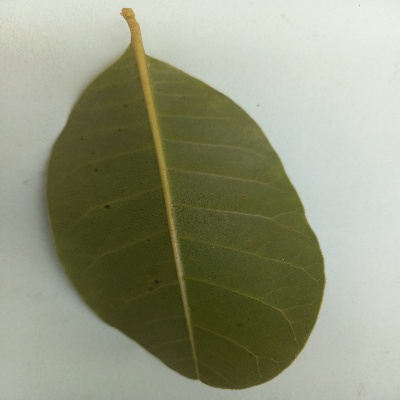
Crop: Cashew
Condition: healthy